Manu Prakash

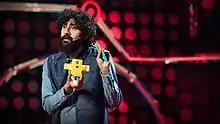
Prakash at TED (2017)

Manu Prakash is an Indian-American scientist who is a professor of bioengineering at Stanford University. Manu was born in Meerut, India. He is best known for his contributions to the Foldscope and Paperfuge.